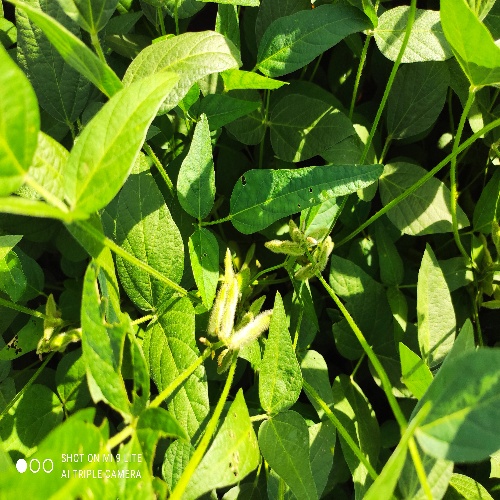
Label: Caterpillar